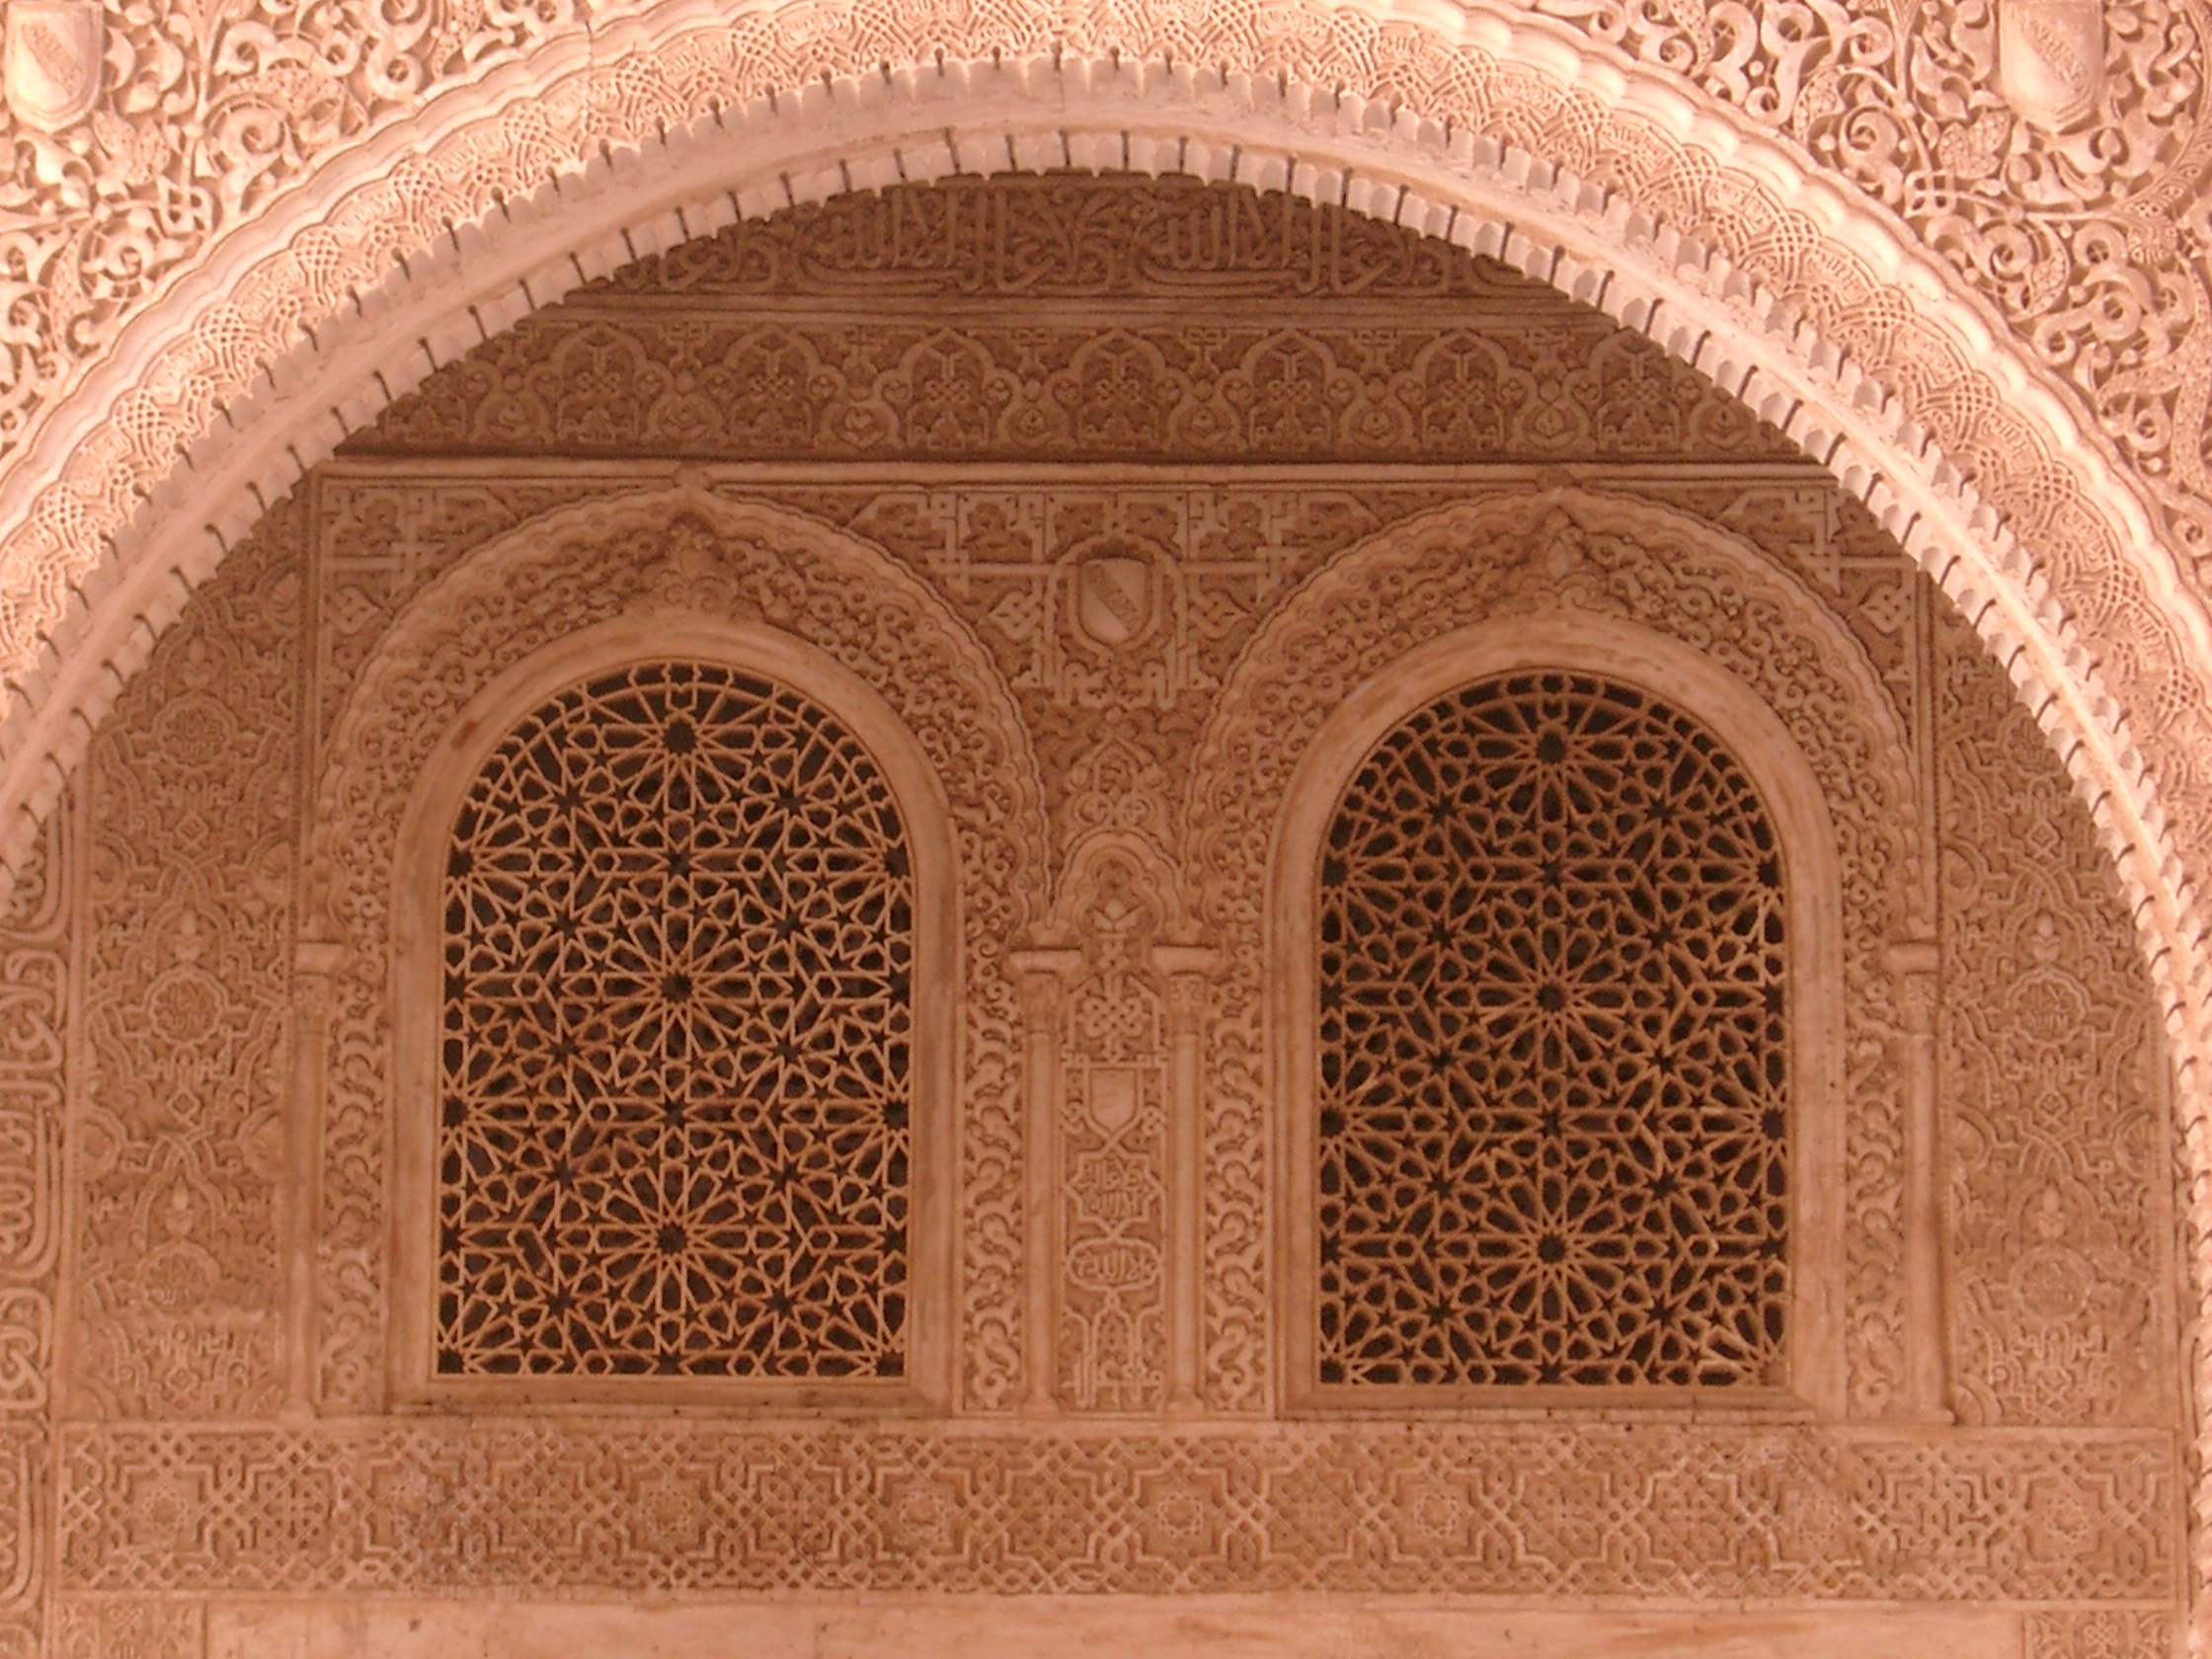
architecture, palace, wall, arch, brick, symmetry, andalusia, granada, alhambra, stone carving, muslim art, ancient history